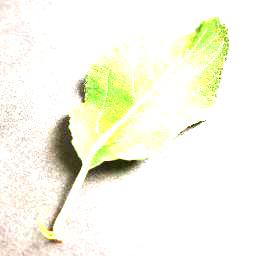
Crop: apple
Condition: cedar_rust